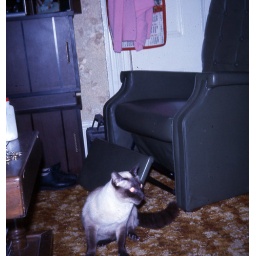
One of Emma's two Siamese cats in the front room of the house at 38 Lexington Street, East Boston, Massachusetts